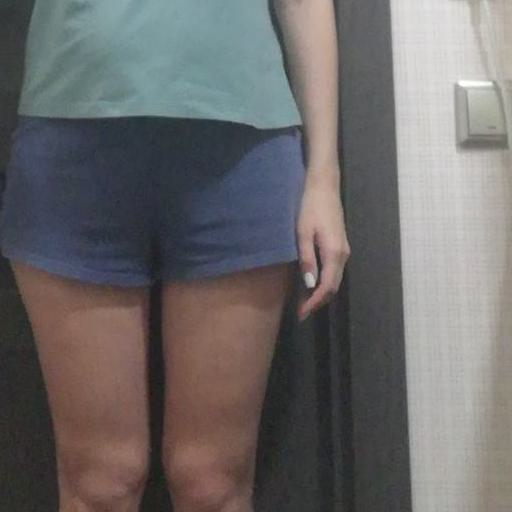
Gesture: no_gesture